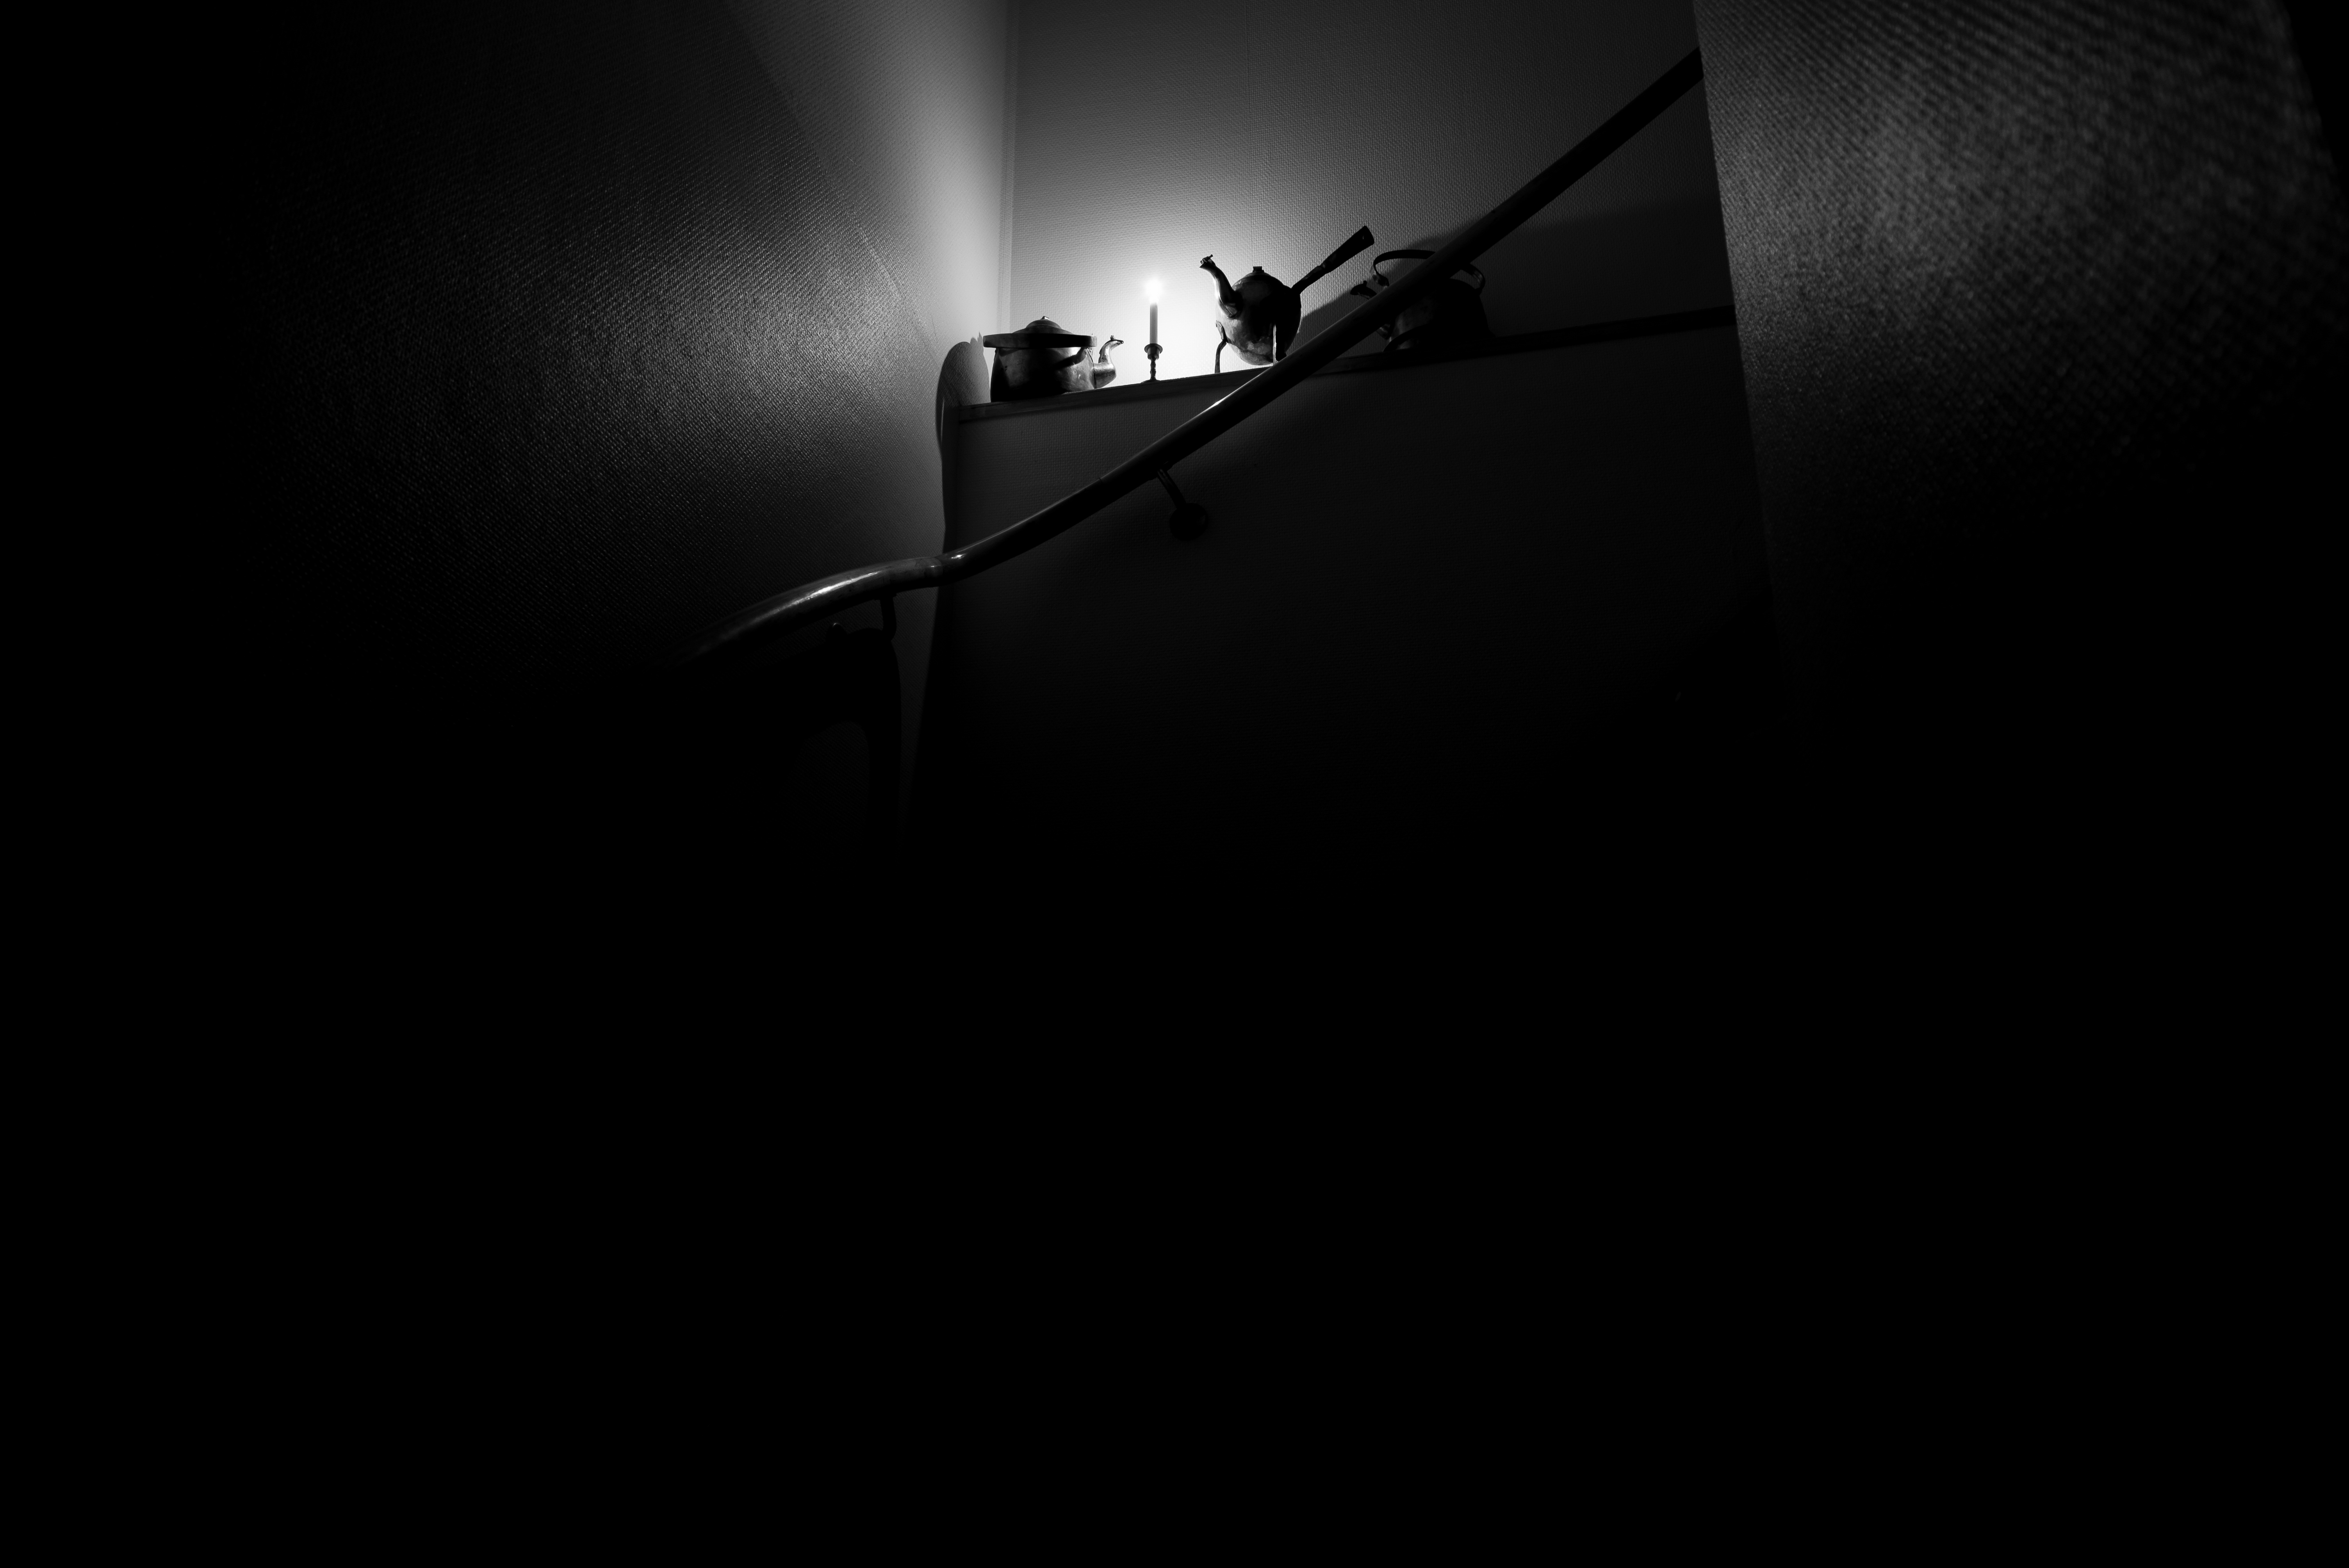
light, black and white, white, stair, texture, teapot, dark, line, darkness, black, monochrome, candle, lighting, mysterious, background, copper, shape, backdrop, screenshot, b w, monochrome photography, computer wallpaper